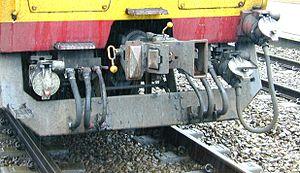
L'attelage Henricot est un attelage semi-automatique présent sur certains engins ferroviaires, et fabriqué par les Usines Émile Henricot de Court-Saint-Étienne.